Meadow (calf)

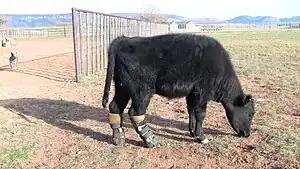
Meadow at her home on Twin Willows Ranch

Meadow is a Black Angus calf who is believed to be the first bovine calf fitted with double prosthetics.